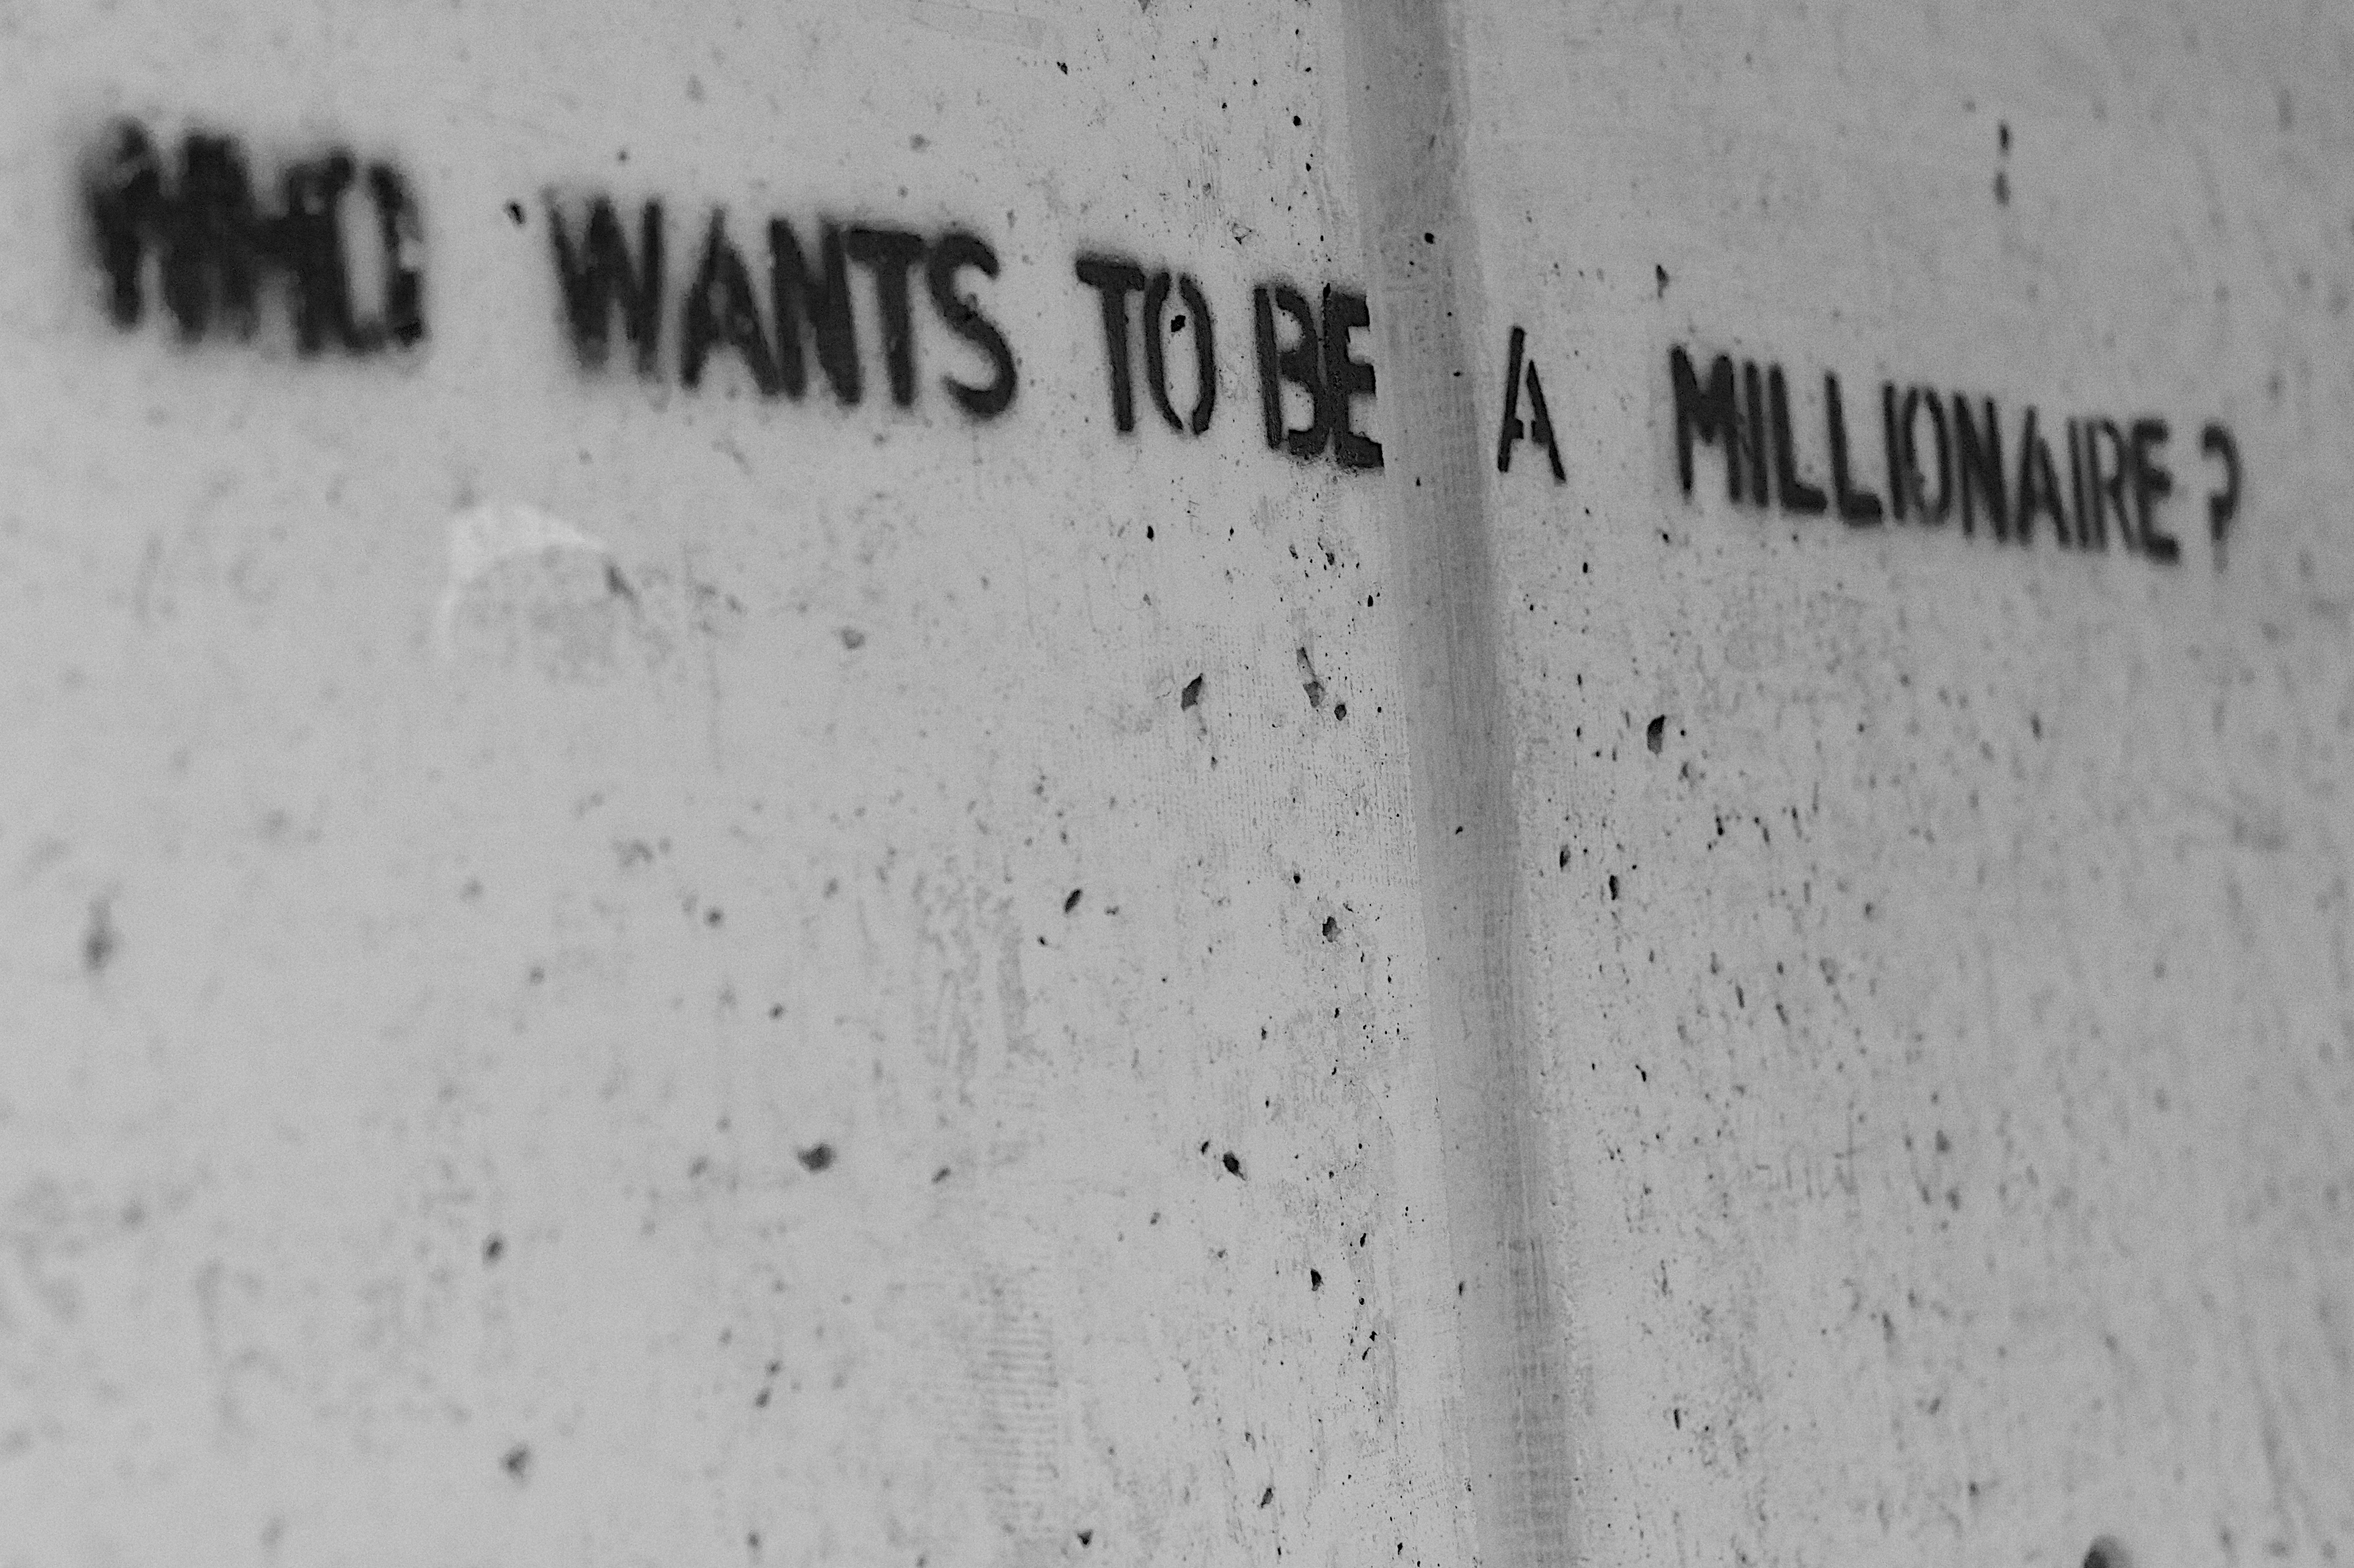
black and white, white, texture, number, wall, line, black, monochrome, font, bw, monochrome photography